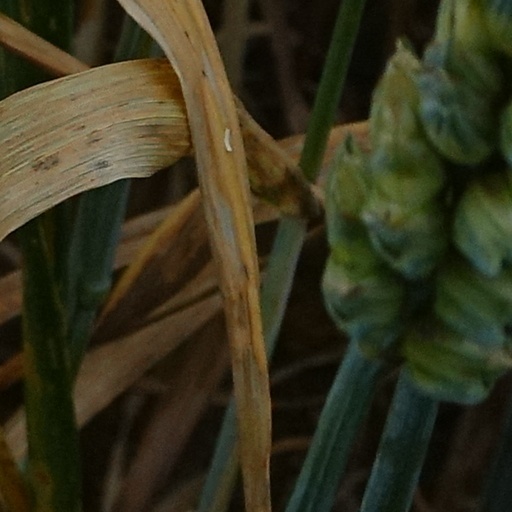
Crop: wheat